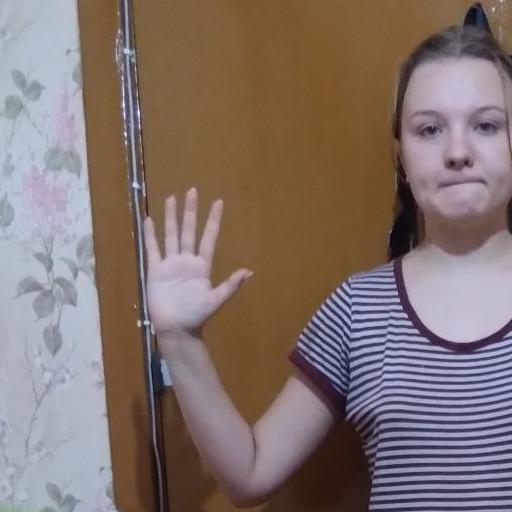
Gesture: palm